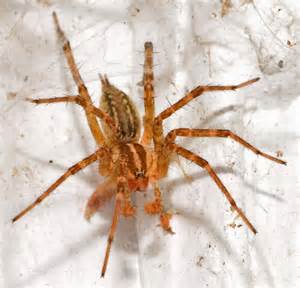
Label: ragno